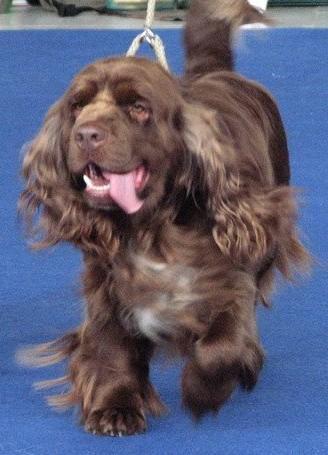
Sussex_spaniel